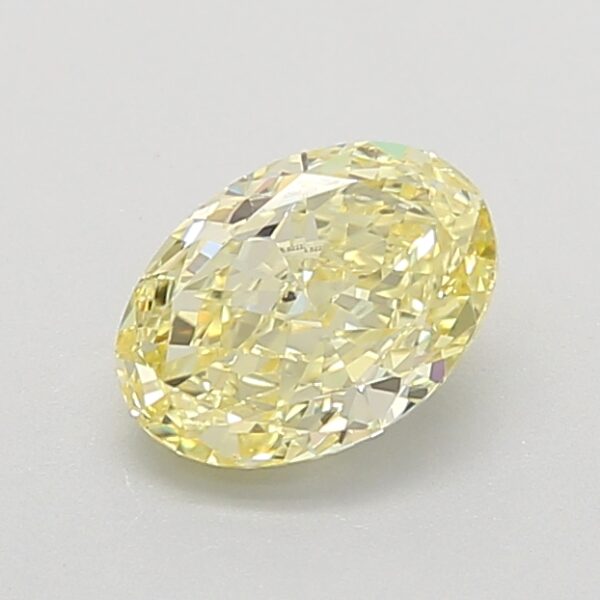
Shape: oval
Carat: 1.2
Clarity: SI1
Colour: FANCY
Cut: EX
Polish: EX
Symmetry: GD
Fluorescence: F
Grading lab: GIA
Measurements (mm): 7.85 x 5.51 x 3.54